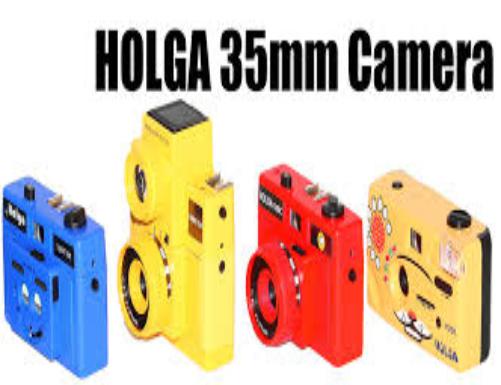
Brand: Holga
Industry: Electronic